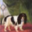
Label: dog